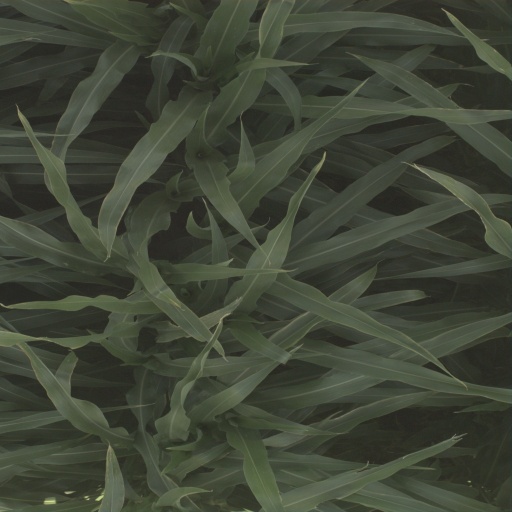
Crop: sorghum